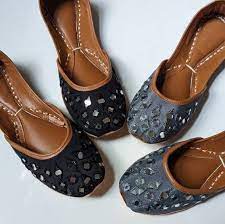
Label: Ballet Flat